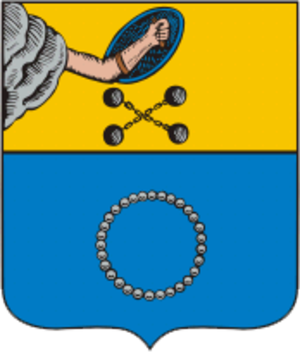
Kem est une ville historique de la république de Carélie, en Russie, et le centre administratif du raïon de Kem. Sa population s'élevait à 12 454 habitants en 2013.